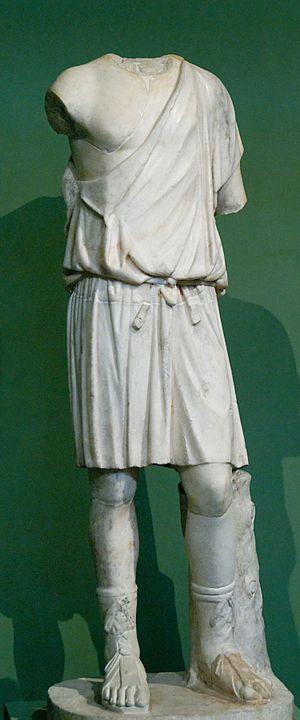
Jeune homme portant l'exomis (tunique). Marbre de Paros, copie d'après d'un original grec du IVe siècle av. J.-C. Provenance
L’exomide ou exomis est, en Grèce antique, une tunique courte servant en général de tenue de travail, utilisée par les marins, les soldats, et les ouvriers. Elle se compose d'une seule pièce de tissu drapée autour du torse, passant autour de l'épaule gauche et laissant nue l'épaule droite. Elle peut être fixée sur l'épaule par une fibule. Elle est resserrée autour de la taille par une ceinture et s'arrête au-dessus des genoux. L'exomide laisse une grande liberté de mouvement, ce qui la rend particulièrement adaptée comme tenue de travail.